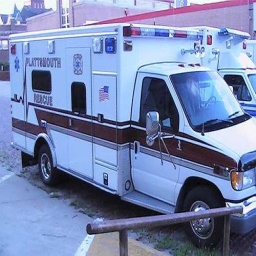
Label: ambulance